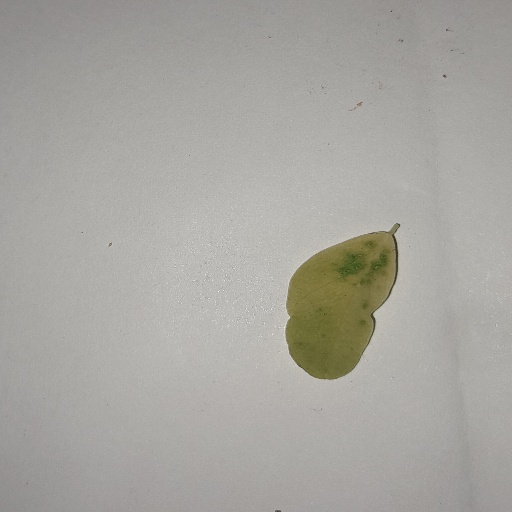
Species: Sojina
Leaf condition: Yellow Leaf